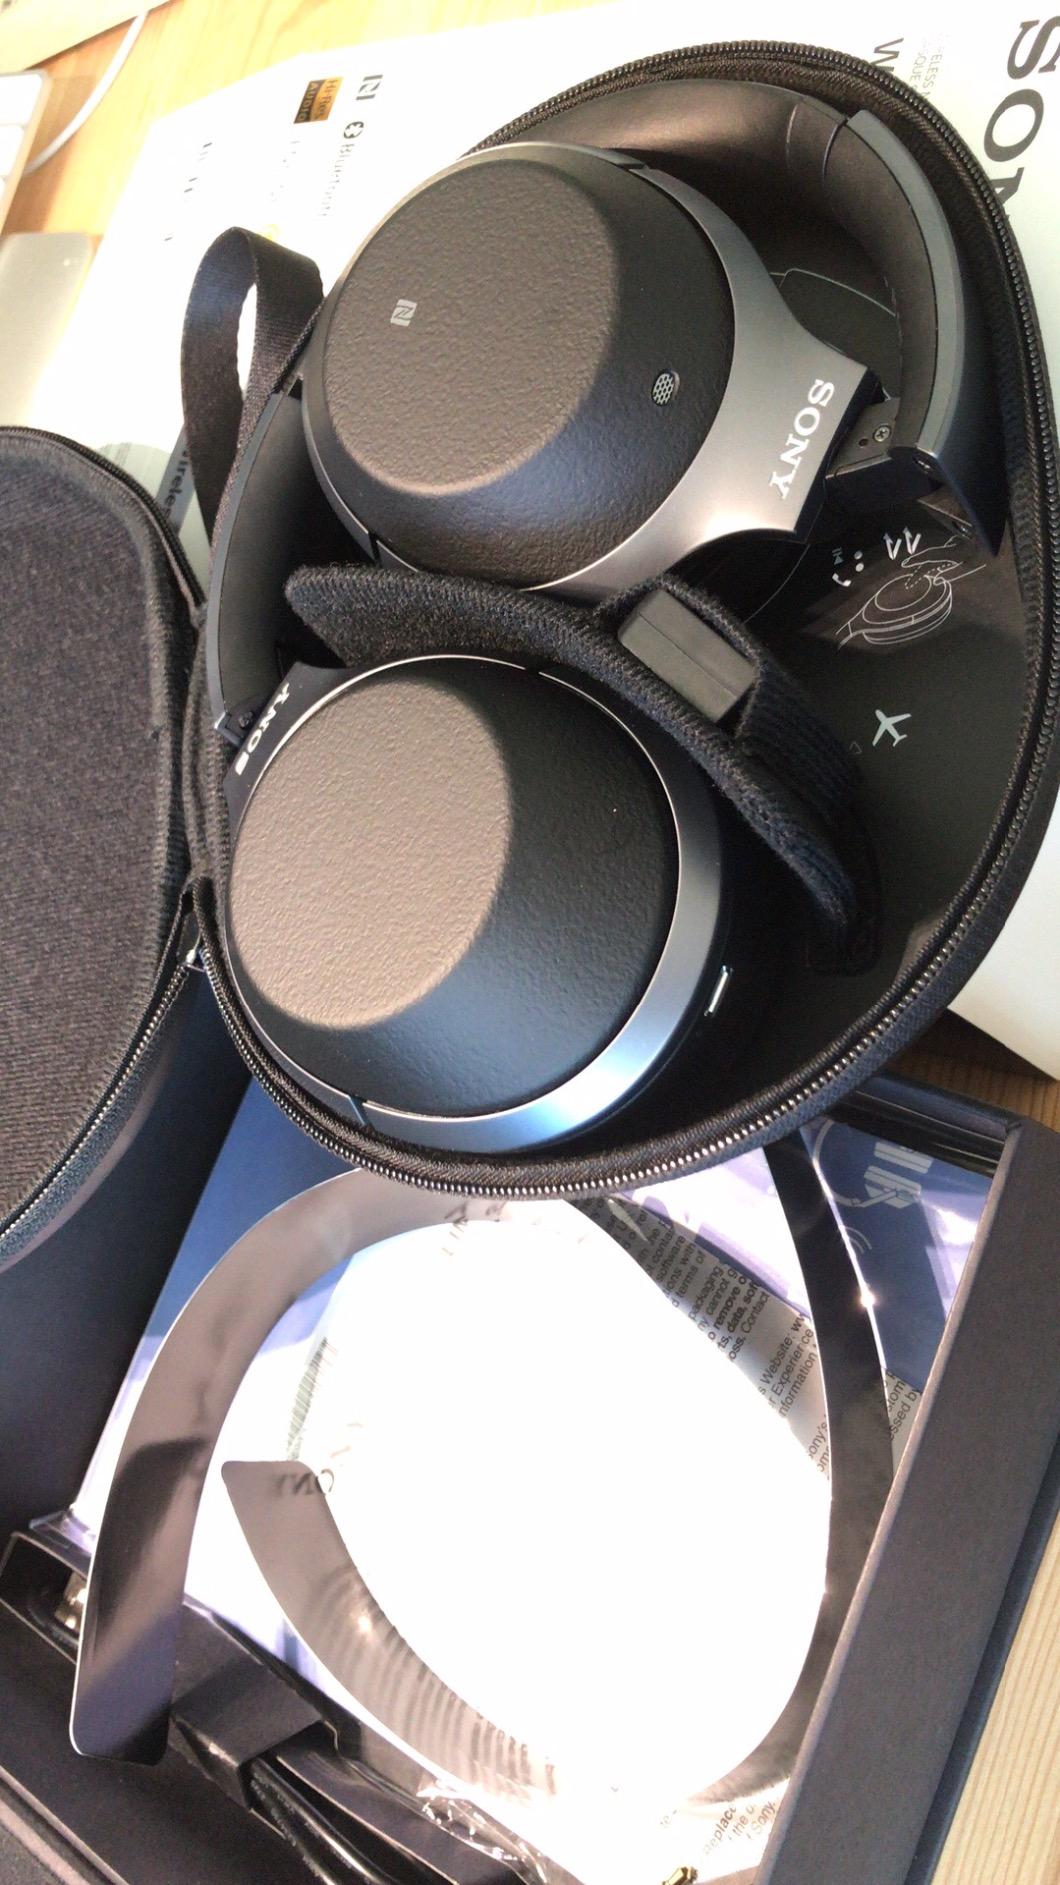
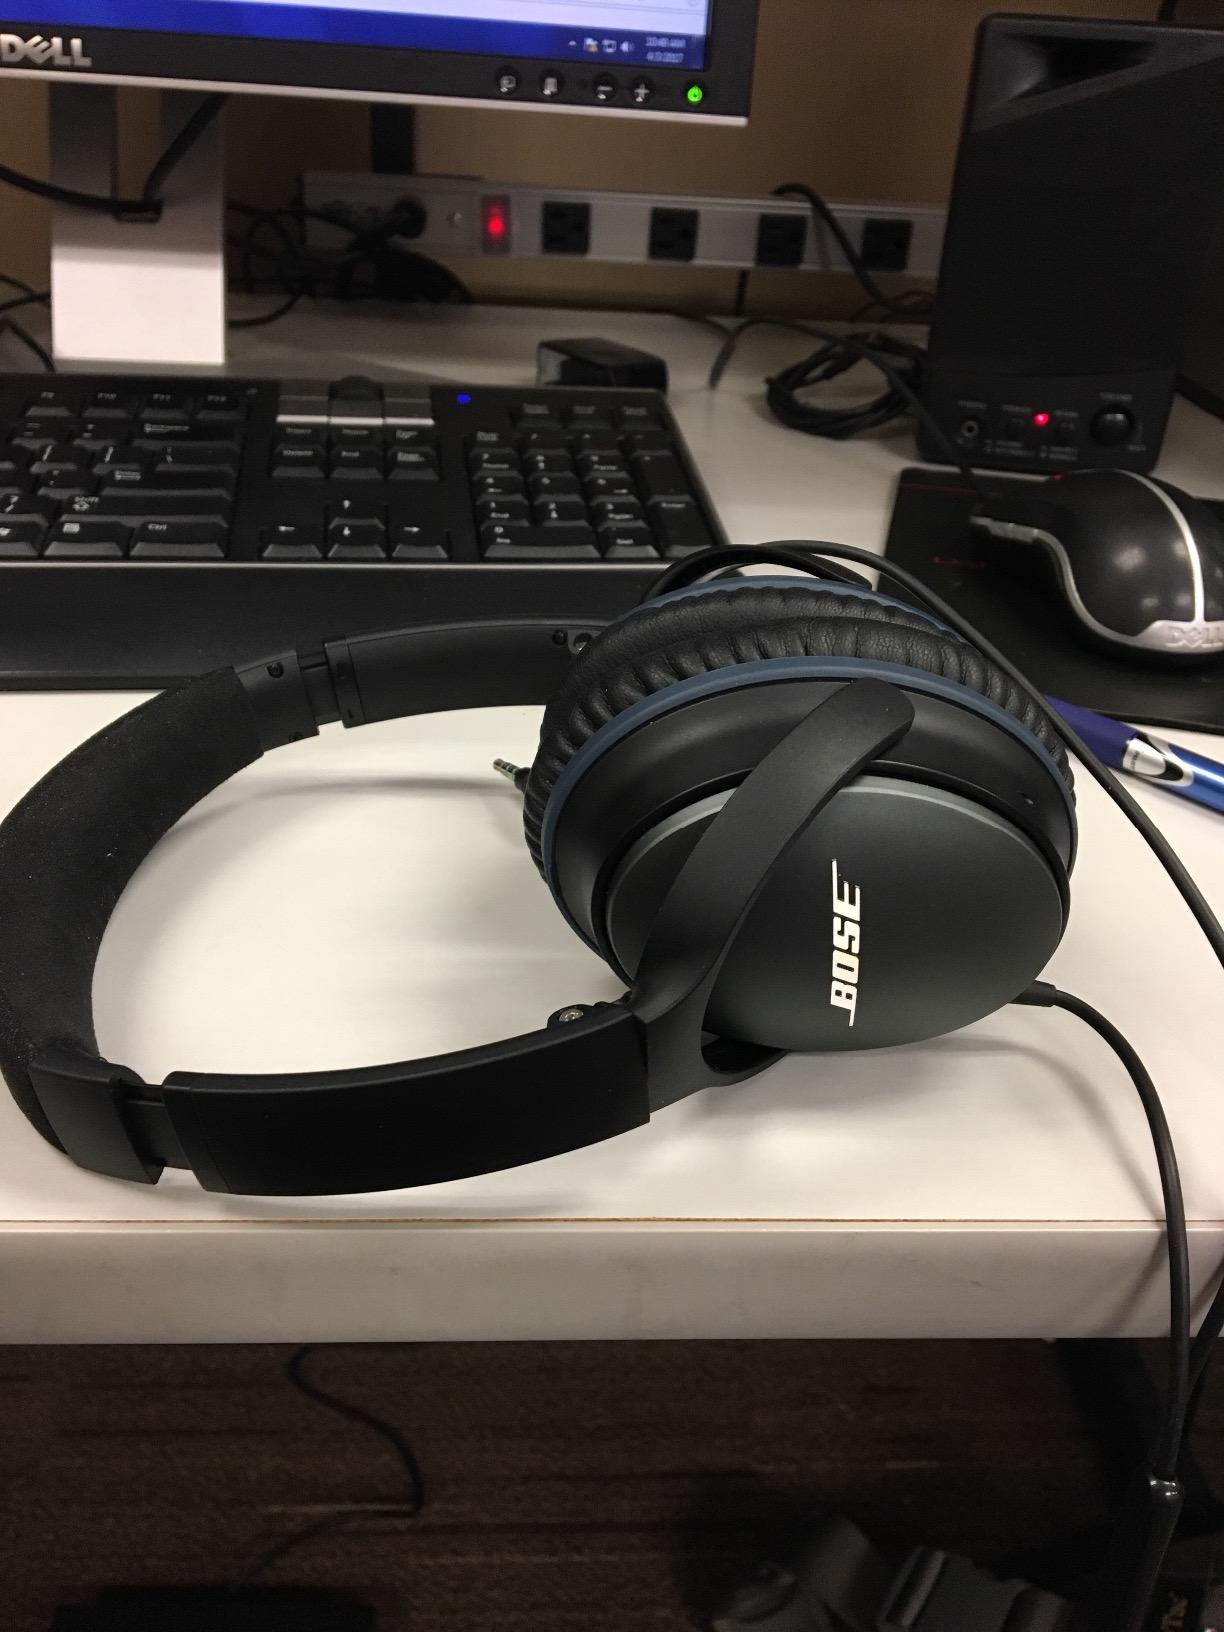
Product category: headphones
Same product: no